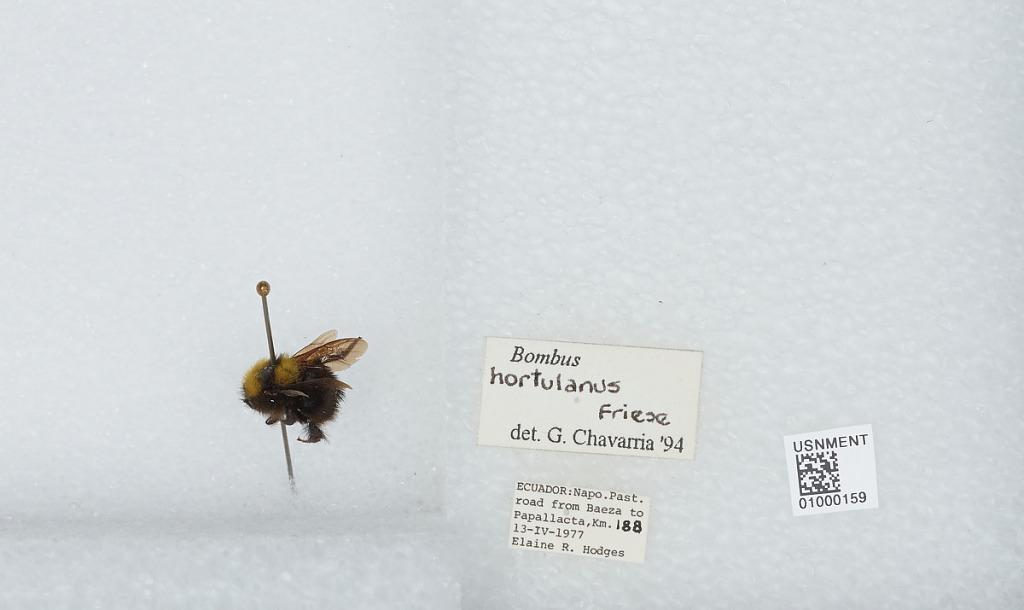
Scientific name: Bombus (Robustobombus) hortulanus Friese
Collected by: E. Hodges
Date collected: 1977-4-13
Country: Ecuador
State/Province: Napo
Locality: Pastaza, road from Baeza to Papallacta, Kilometer 188
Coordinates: -0.4275, -78
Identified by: Chavarria, G.